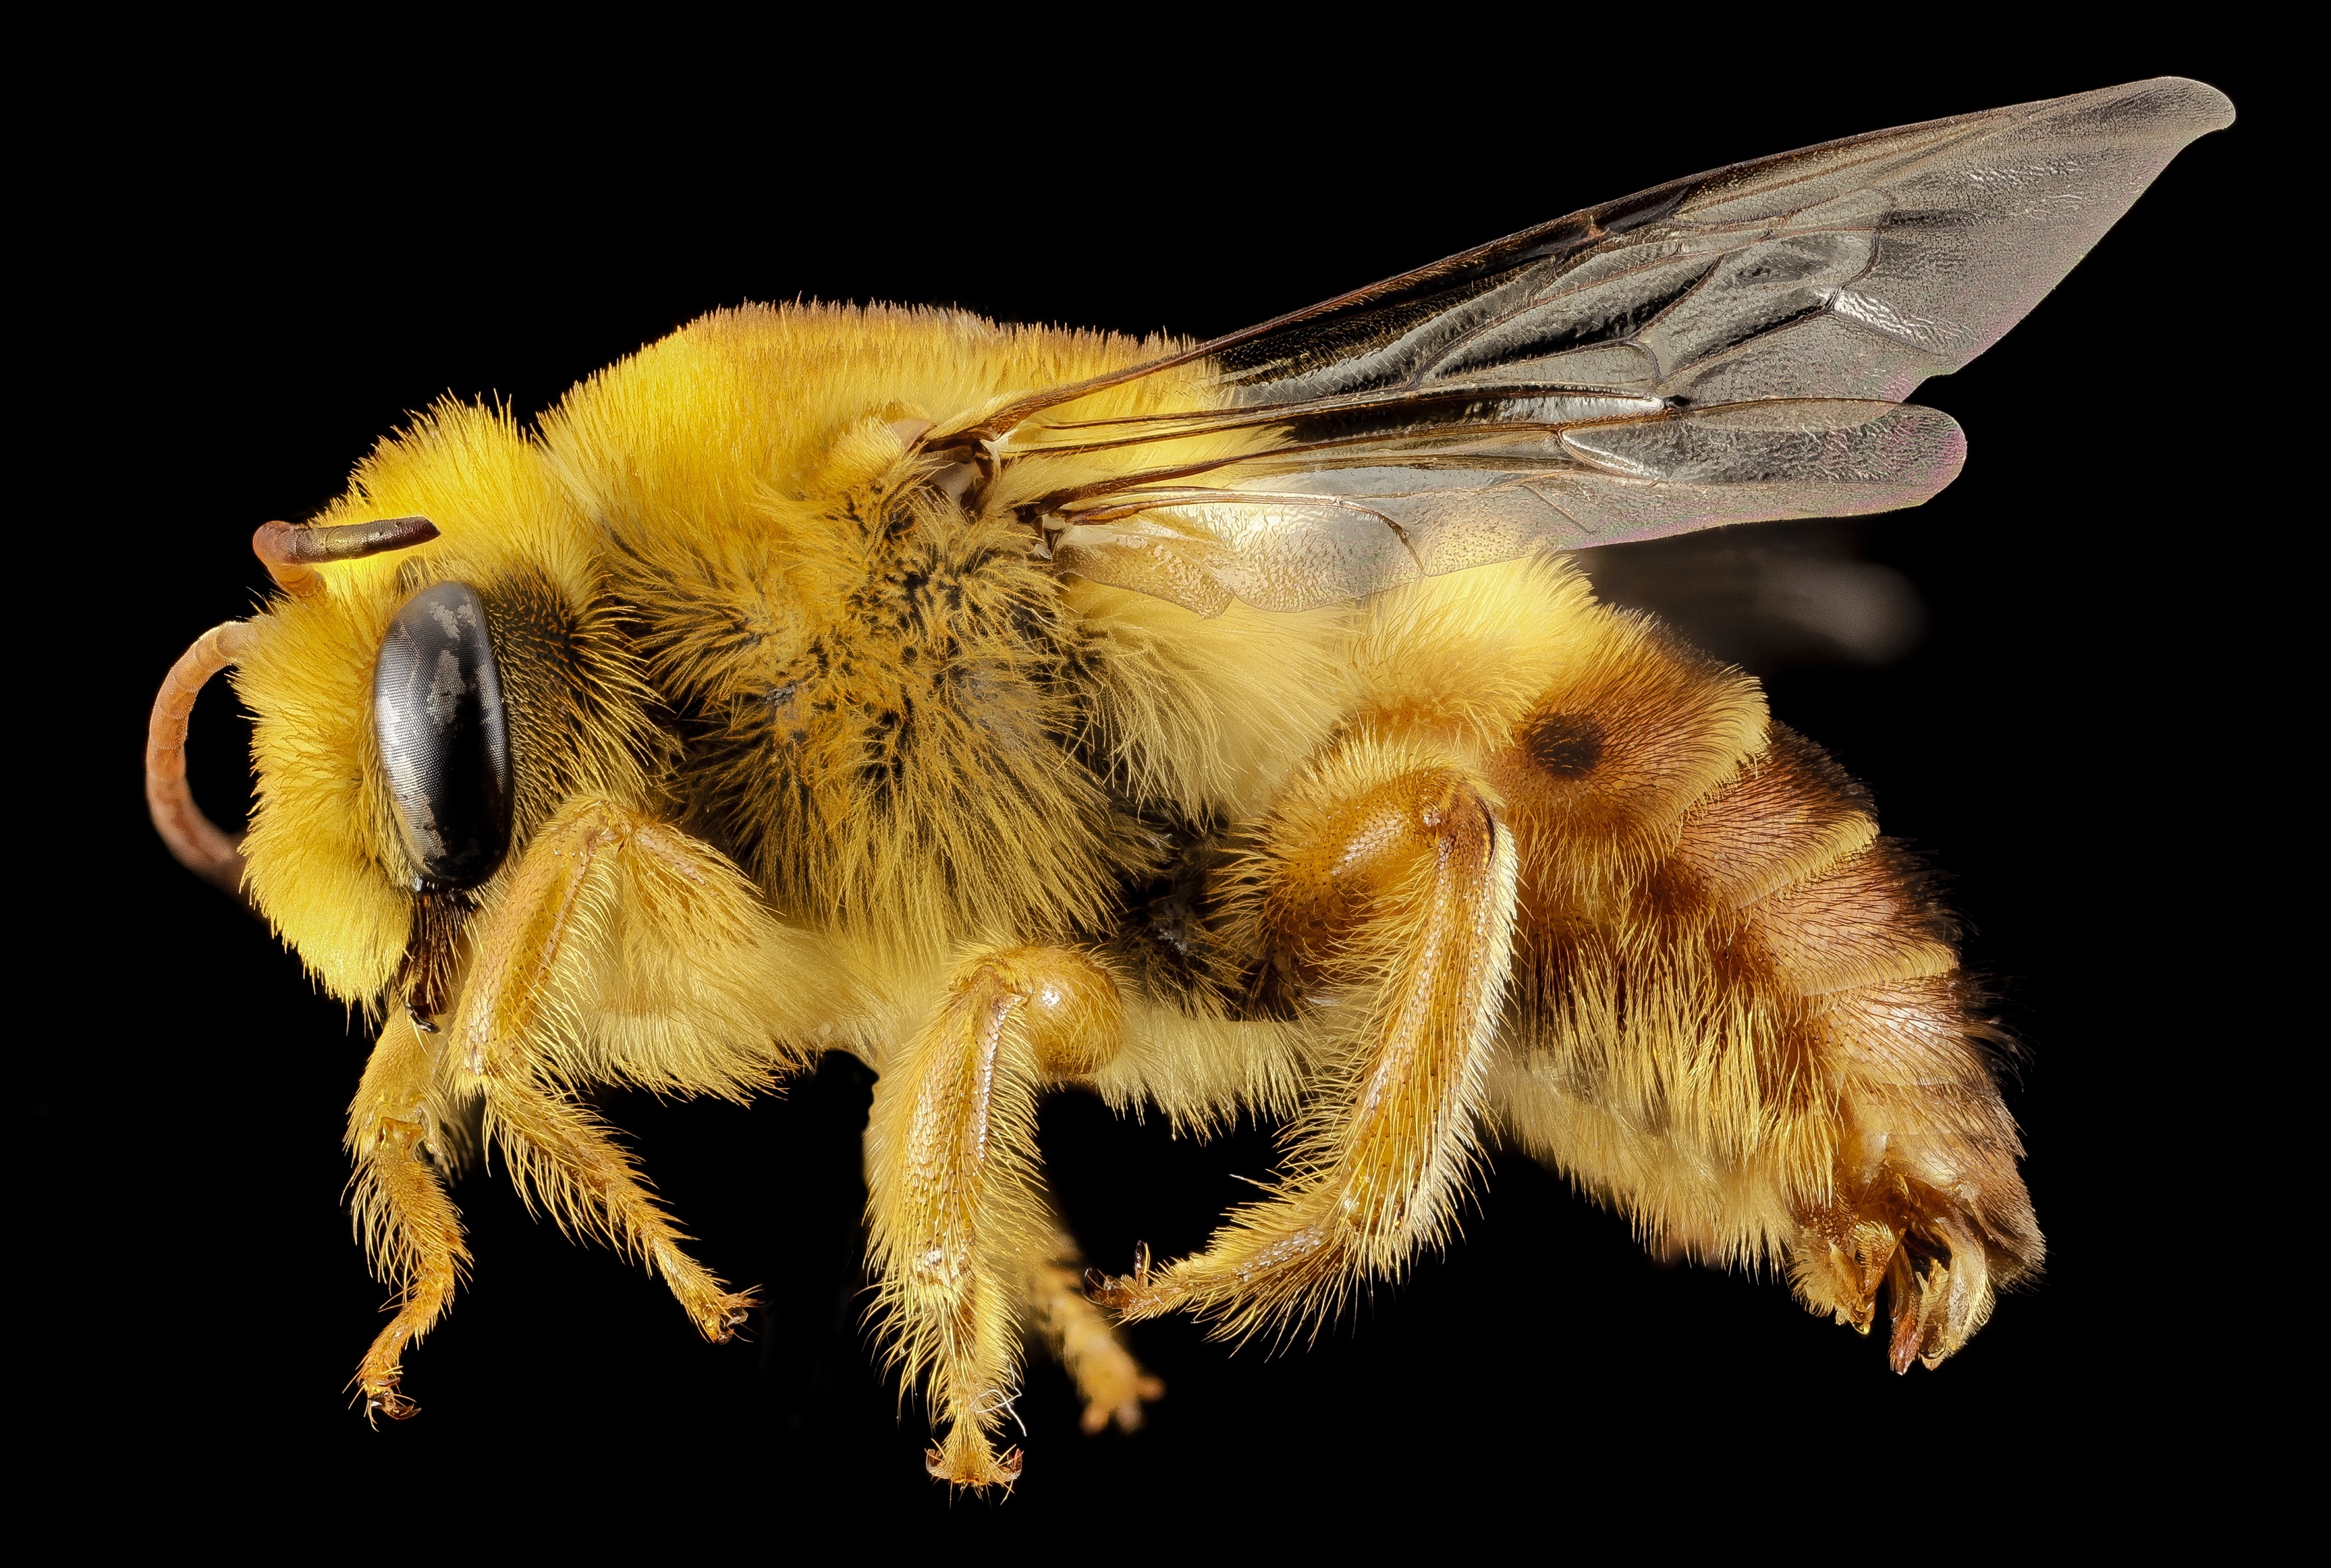
nature, profile, wildlife, pollen, insect, macro, fauna, invertebrate, close up, australia, wings, bee, nectar, mounted, macro photography, organism, arthropod, honey bee, pollinator, membrane winged insect, u s geological survey, plasterer bee, paracolletes